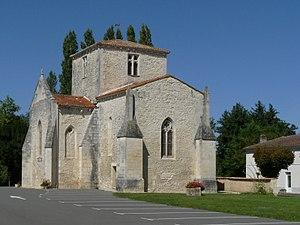
Eglise de St-Germain-de-Vibrac, Charente-Maritime, France
Saint-Germain-de-Vibrac est une commune du sud-ouest de la France située dans le département de la Charente-Maritime.